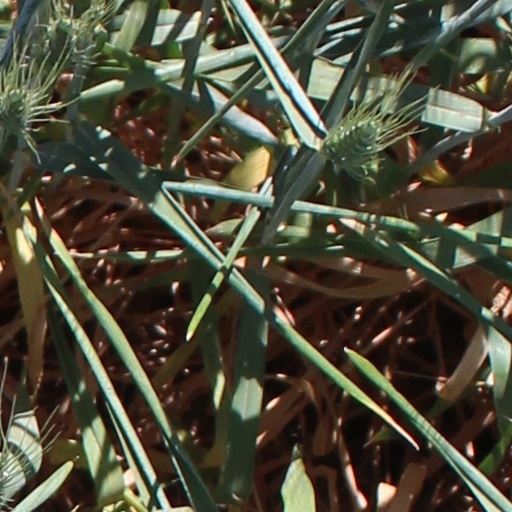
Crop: wheat